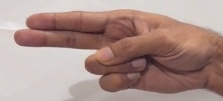
ASL sign: H